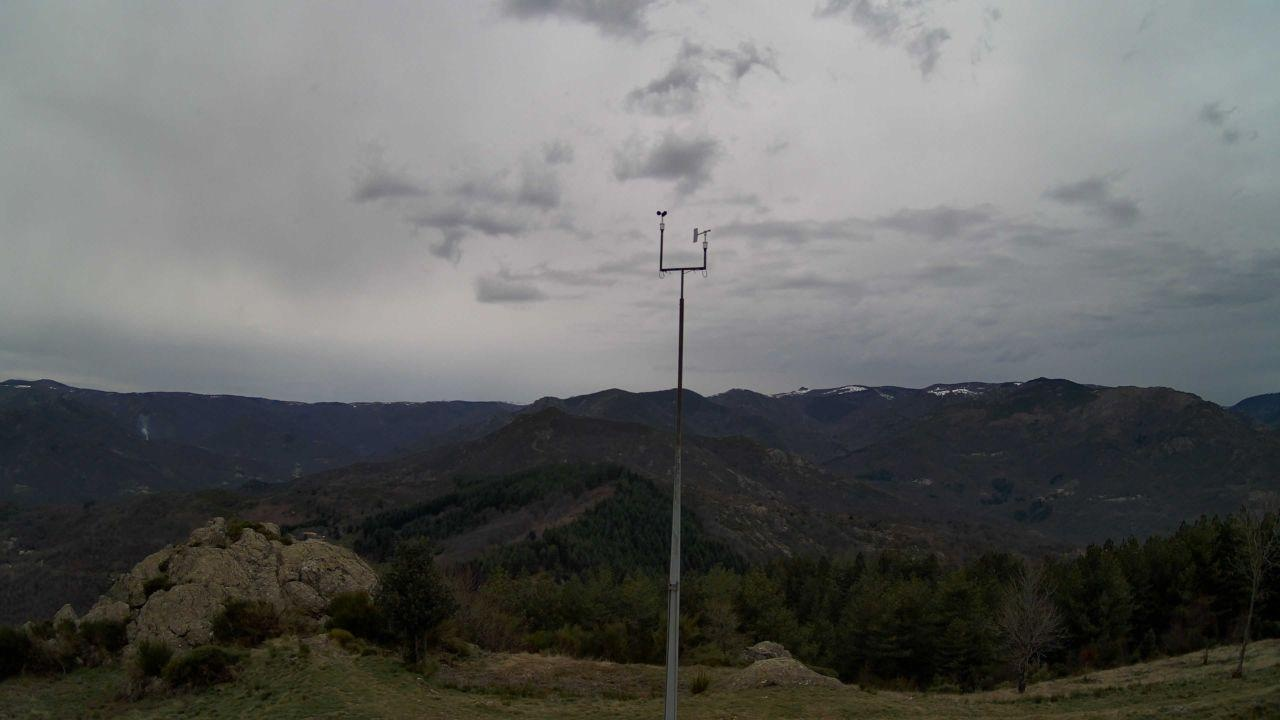
Fire: no
Smoke: yes